Mercer County Park

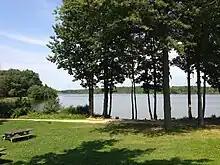
Picnic tables and the walking path along the Mercer Lake at the park

The Richard J. Coffee Mercer County Park is a recreational park located in West Windsor Township and small western sections of Hamilton and Lawrence Townships in Mercer County, New Jersey, United States. Originally and still more commonly known as Mercer County Park, the park was renamed in October 2009 in honor of New Jersey State Senator Richard J. Coffee.